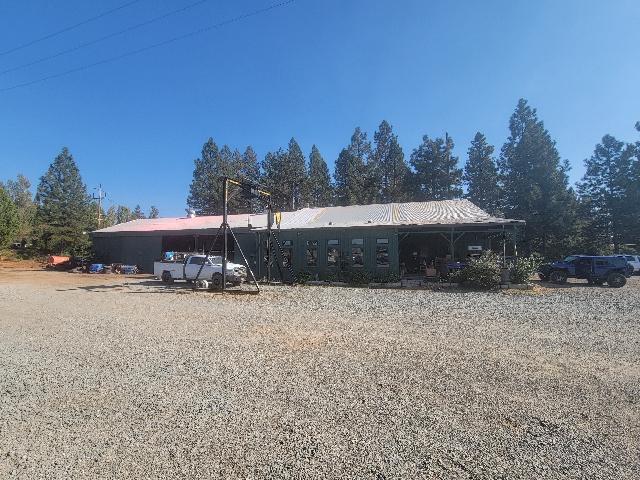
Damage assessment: no_damage